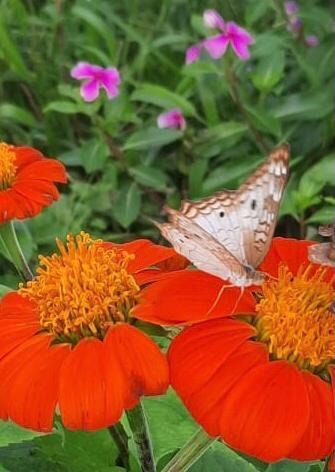
Scientific name: Anartia jatrophae
Common name: White peacock
Family: Nymphalidae
Order: Lepidoptera
Pollinator type: Primary pollinator
Habitat: Gardens, parks, and open areas
Geographic range: Southern United States to Argentina
Conservation status: Least Concern